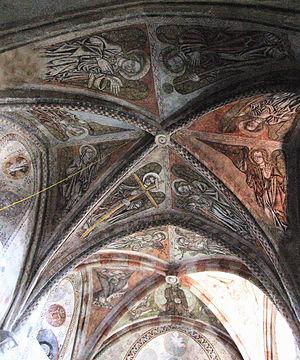
Eglise Saint-Cirgues - Fresques
Saint-Cirgues est une commune française située dans le département de la Haute-Loire en région Auvergne-Rhône-Alpes.
Cyr de Tarse, ou Cyr d'Antioche ou Sanctus Cyricus ou Saint Cyr est un saint catholique et martyr chrétien. Son nom provient du Grec kurios ; maître, seigneur. L’accusatif Cyricum, avec un « i » bref, aboutit régulièrement à Cire, écrit Cyr ou Cir depuis le XVIIᵉ siècle.
L'église Saint-Cirgues est une église catholique située à Saint-Cirgues, en France.